Byzantine dress

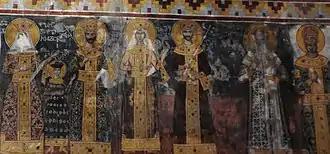
Kings of Georgia and queens consort wearing Byzantine dress. A fresco from the Gelati Monastery.

Modesty was important for all, and most women appear almost entirely covered by rather shapeless clothes, which needed to be able to accommodate a full pregnancy. The basic garment in the early Empire comes down to the ankles, with a high round collar and tight sleeves to the wrist. The fringes and cuffs might be decorated with embroidery, with a band around the upper arm as well. In the 10th and 11th century a dress with flared sleeves, eventually very full indeed at the wrist, becomes increasingly popular, before disappearing; working women are shown with the sleeves tied up. In court ladies this may come with a V-collar. Belts were normally worn, possibly with belt-hooks to support the skirt; they may have been cloth more often than leather, and some tasselled sashes are seen. Neck openings were probably often buttoned, which is hard to see in art, and not described in texts, but must have been needed if only for breast-feeding. Straight down, across, or diagonally are the possible options. The plain linen undergarment was, until the 10th century, not designed to be visible. However at this point a standing collar starts to show above the main dress.